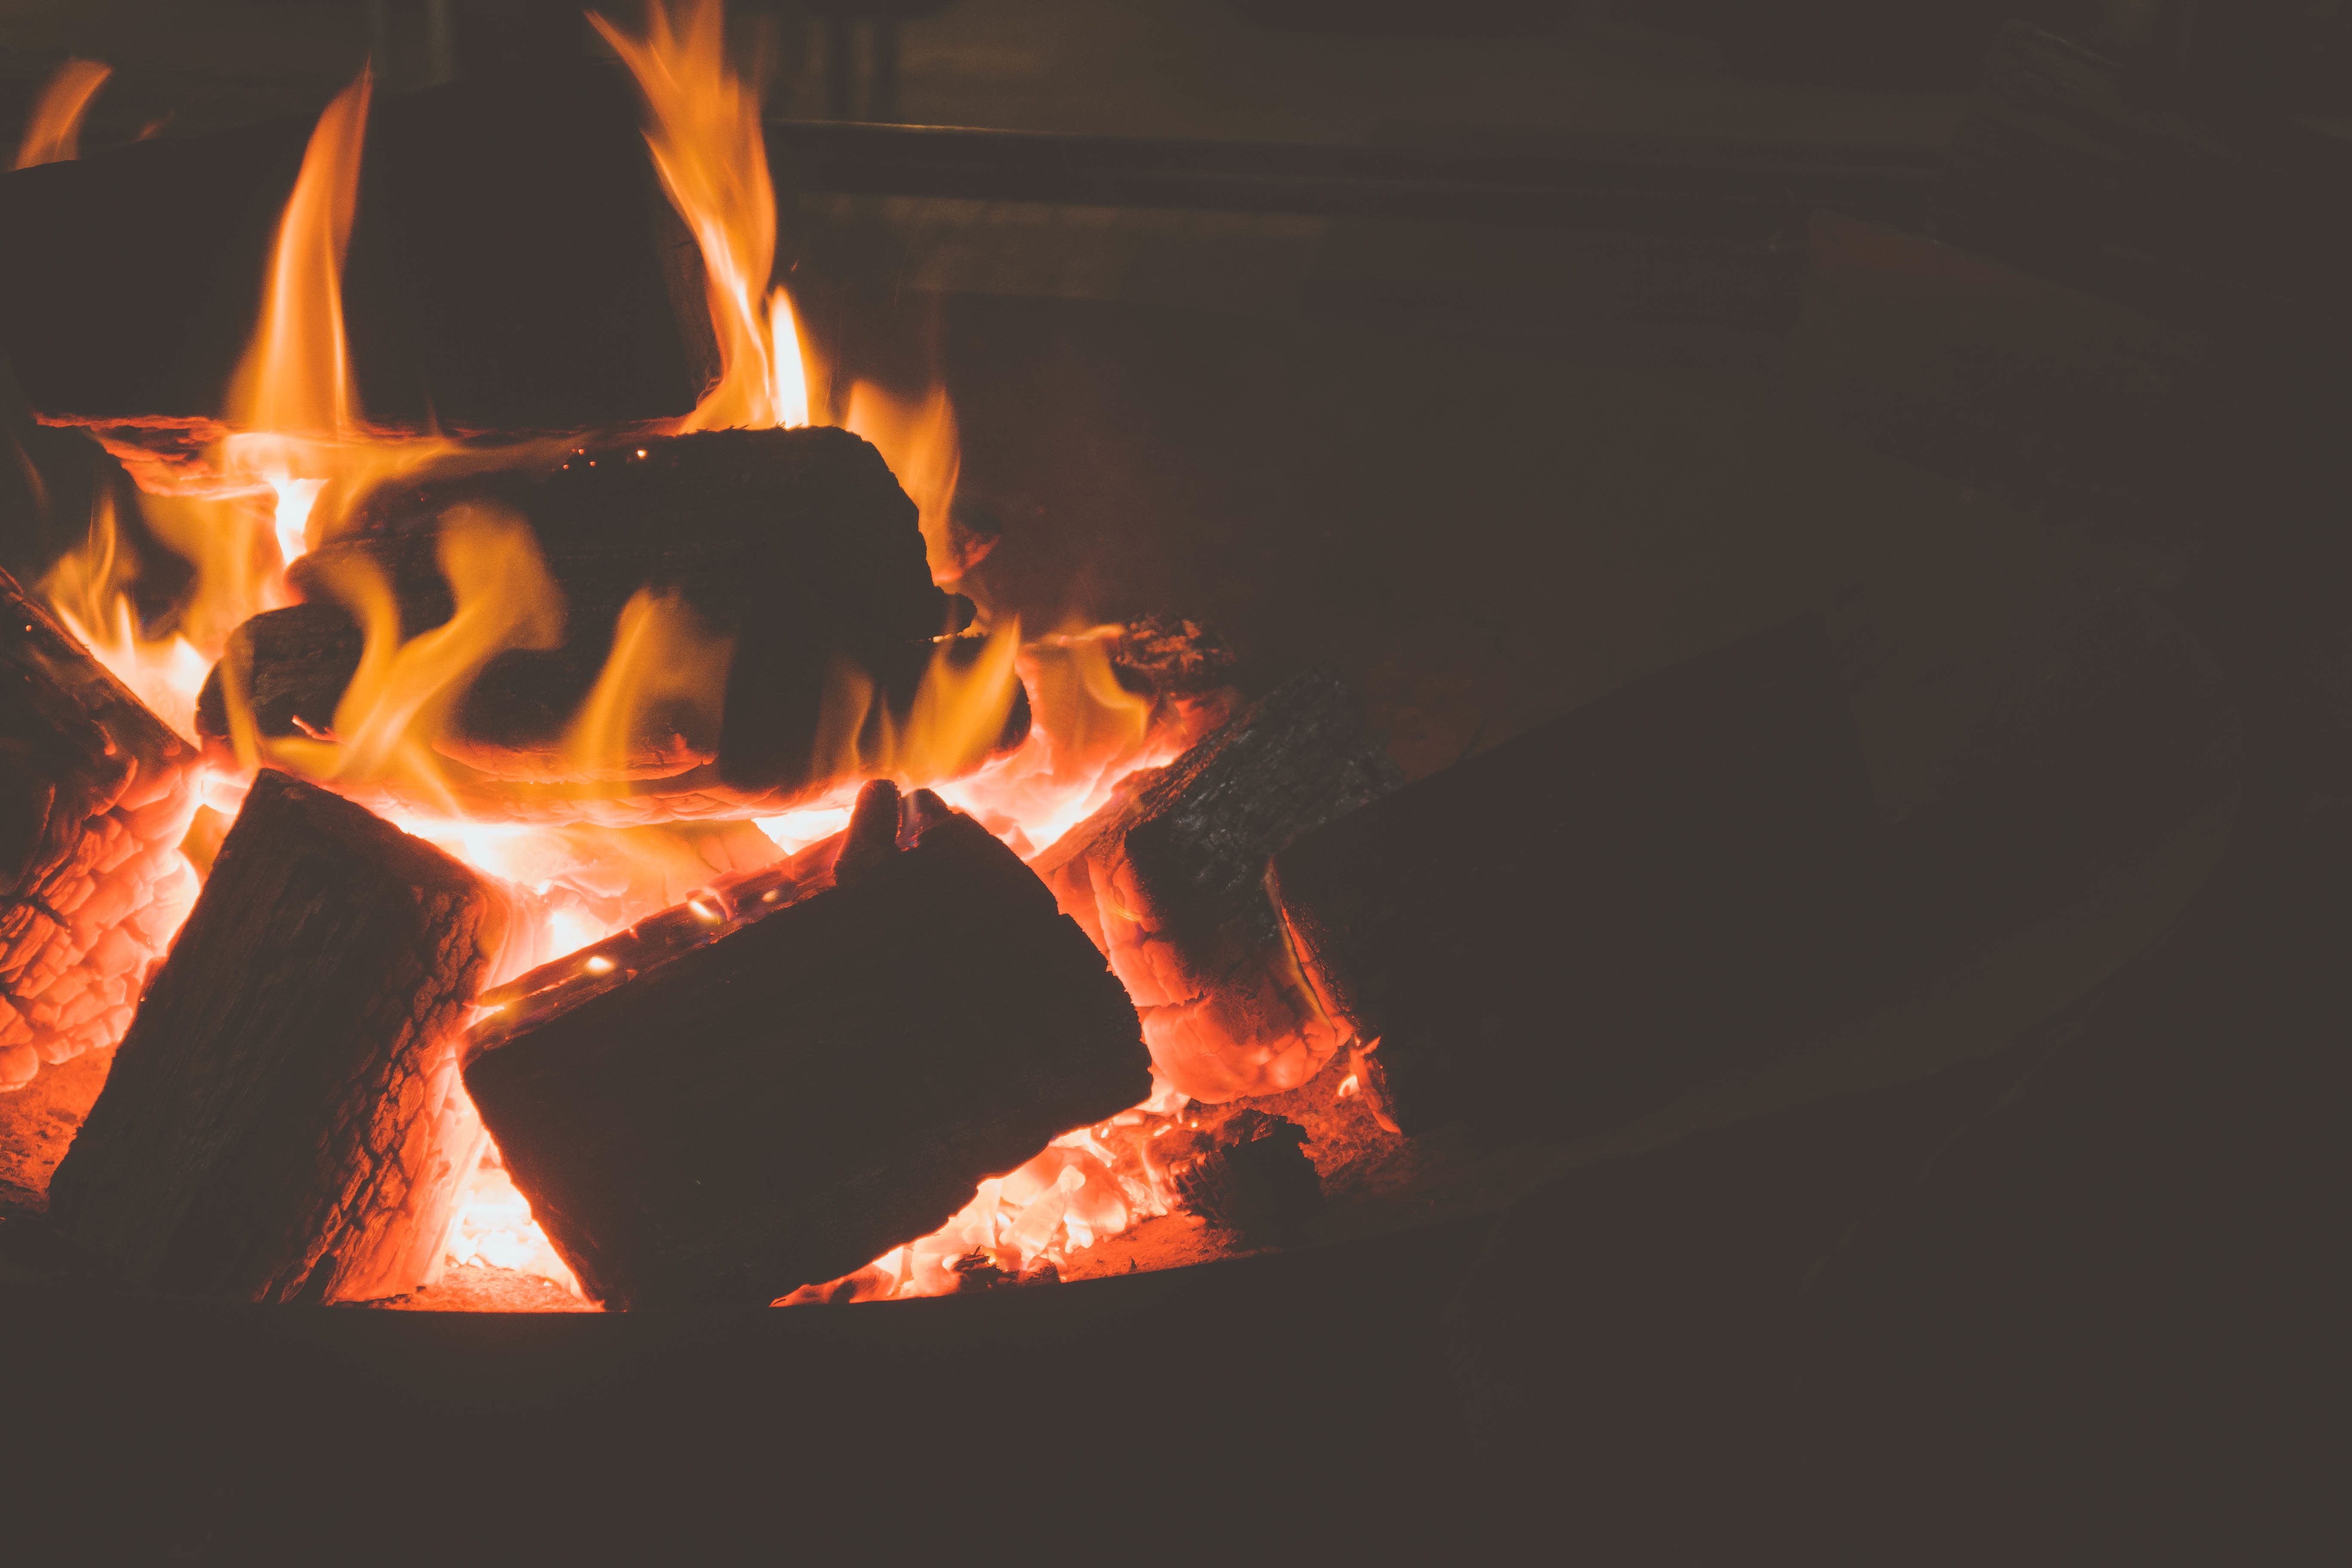
flame, fire, campfire, bonfire, font, geological phenomenon